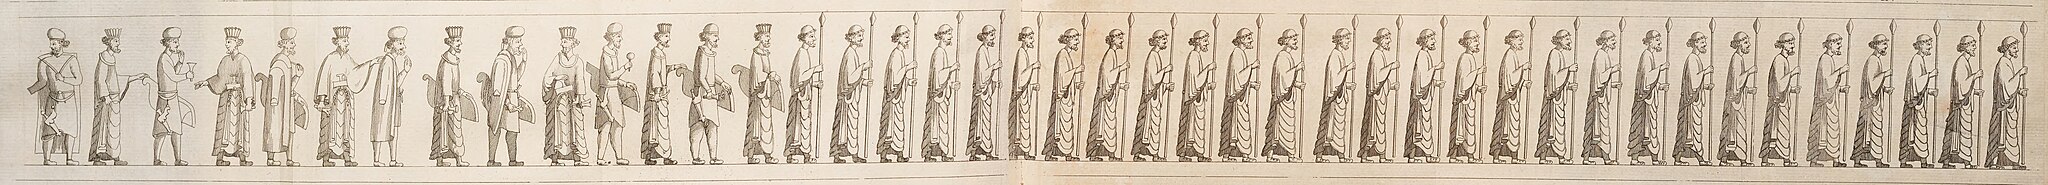
Title: Chardin LIX Persepolis
Description: Plates from the Voyage of Chardin (1735 edition)
Date: 1735
Categories: 1735 illustrations, PD-old-100-expired, PD-scan (PD-old-auto-expired), CC-PD-Mark, Persepolis in the 18th century, Voyage du Chevalier Chardin en Perse et autres lieux de l'Orient, Illustrations of Persepolis